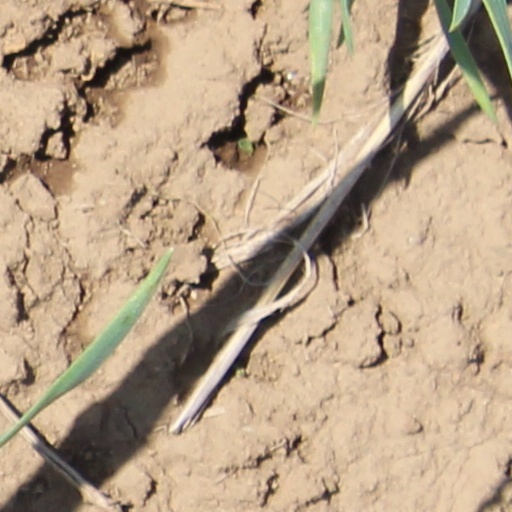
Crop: wheat